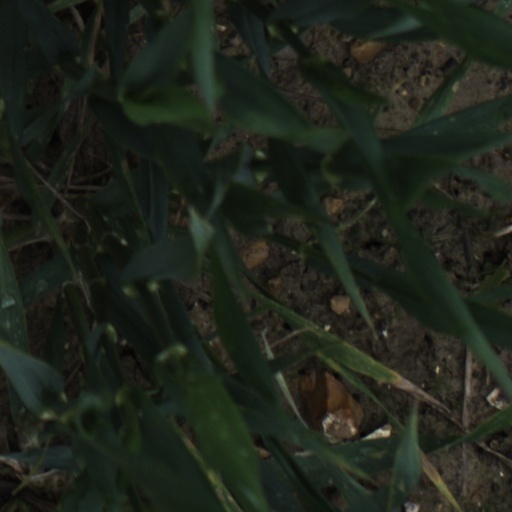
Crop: wheat